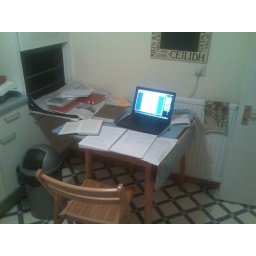
Note the initiative used in using the oven as an additional shelf